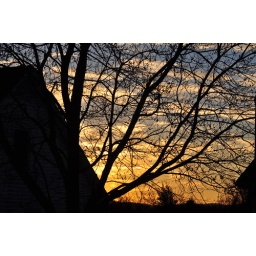
A dramatic orangey sunset, making the silhouettes of the house and the trees seem almost to be in relief.